Parton, Cumbria

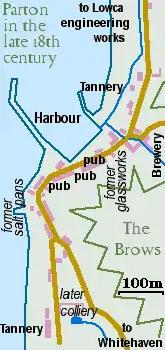
The original village

Unfortunately, Parton Bay is not as well sheltered as Whitehaven, and within about 15 years, Lamplugh was unable to afford maintenance costs (possibly a contributory factor to the closure of the glassworks and salt-pan about this time). The manor of Moresby was bought in 1722 by one Thomas Brougham, who was able to sideline Lamplugh and develop the port himself, but ironically, in 1738, he sold his rights to the Lowther family. Surprisingly, rather than shut down the port which rivalled Whitehaven, they used it themselves for some of their coal shipments, and Parton prospered for decades. New industries developed, most notably a brewery, but everything was nearly wrecked in 1795, when a storm destroyed the harbour breakwaters. With such extensive damage, the harbour reverted to being a little fishing haven, but the village industries had enough local custom to survive, for a while at least.